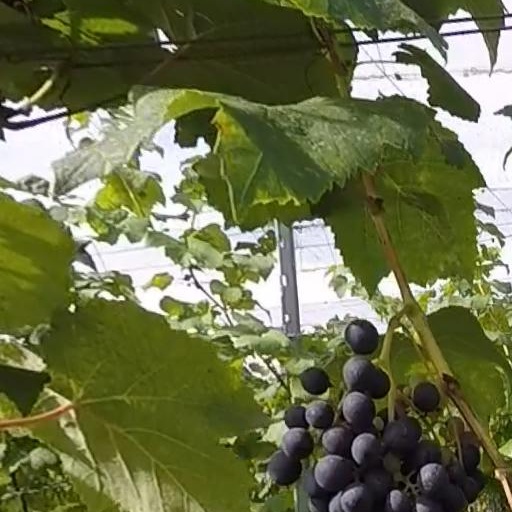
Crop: grape